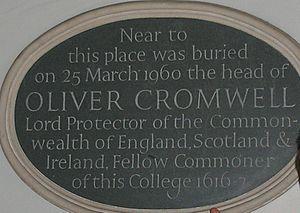
La tête d'Oliver Cromwell est une relique dont la valeur symbolique changea avec le temps. Elle passa dans plusieurs mains de 1685 à 1960. Son authenticité fut remise en question et une étude scientifique fut entreprise dans les années 1930, qui ne parvint pas à confirmer ou infirmer son authenticité.